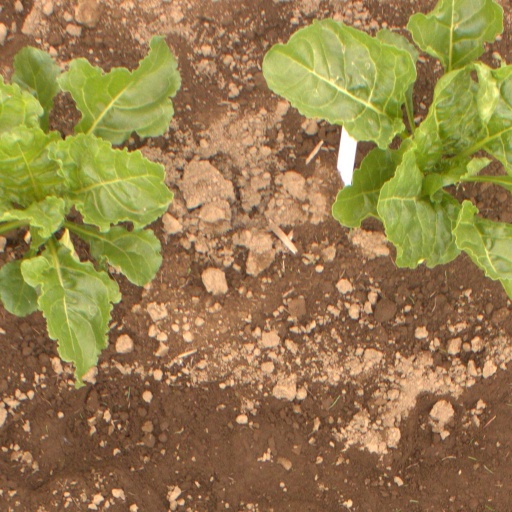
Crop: sugar beet